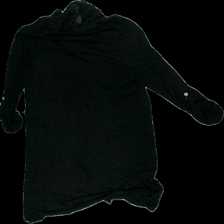
View: back
Type: Cardigan
Category: Ladies
Brand: Not in the list
Brand text on label: lamb
Colors: Black
Material: 100% viscose
Pattern: Transparent
Cut: Regular
Season: All
Damage location: bottom left
Damage 2 location: middle center
Damage 3 location: middle center
Price range: <50
Recommended usage: Reuse
Description: svart kofta med transperenta delar